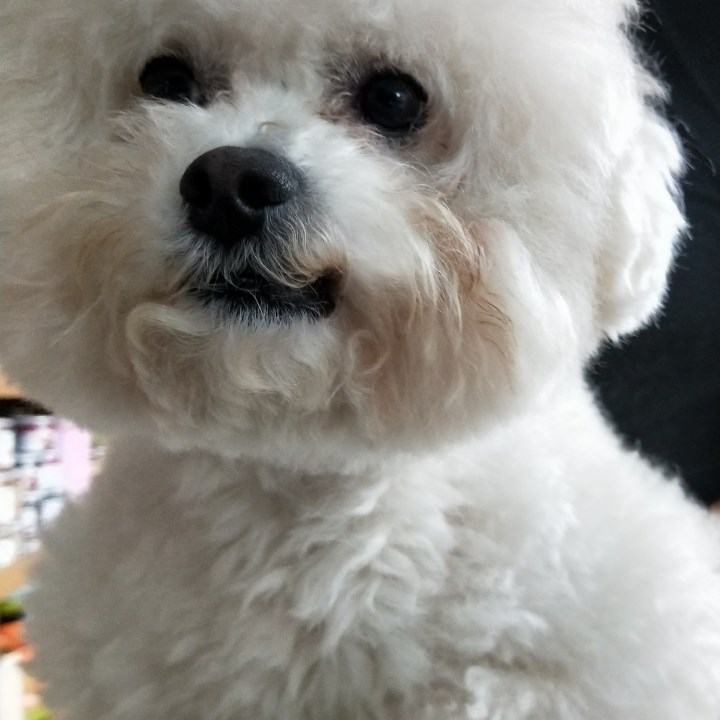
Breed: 3083-n000117-Bichon_Frise